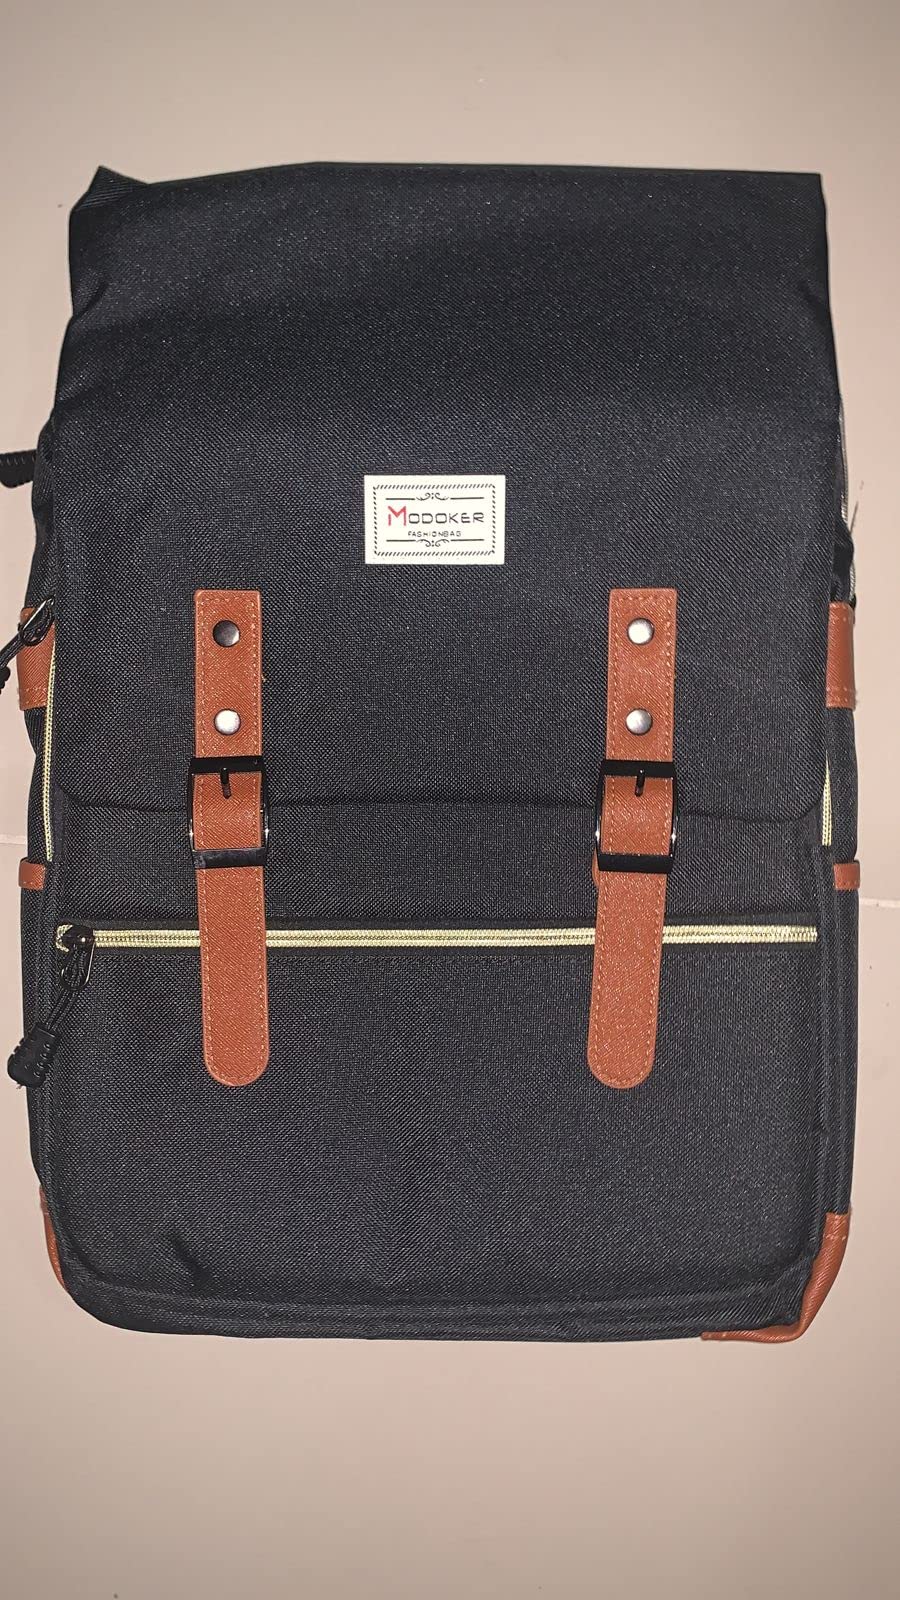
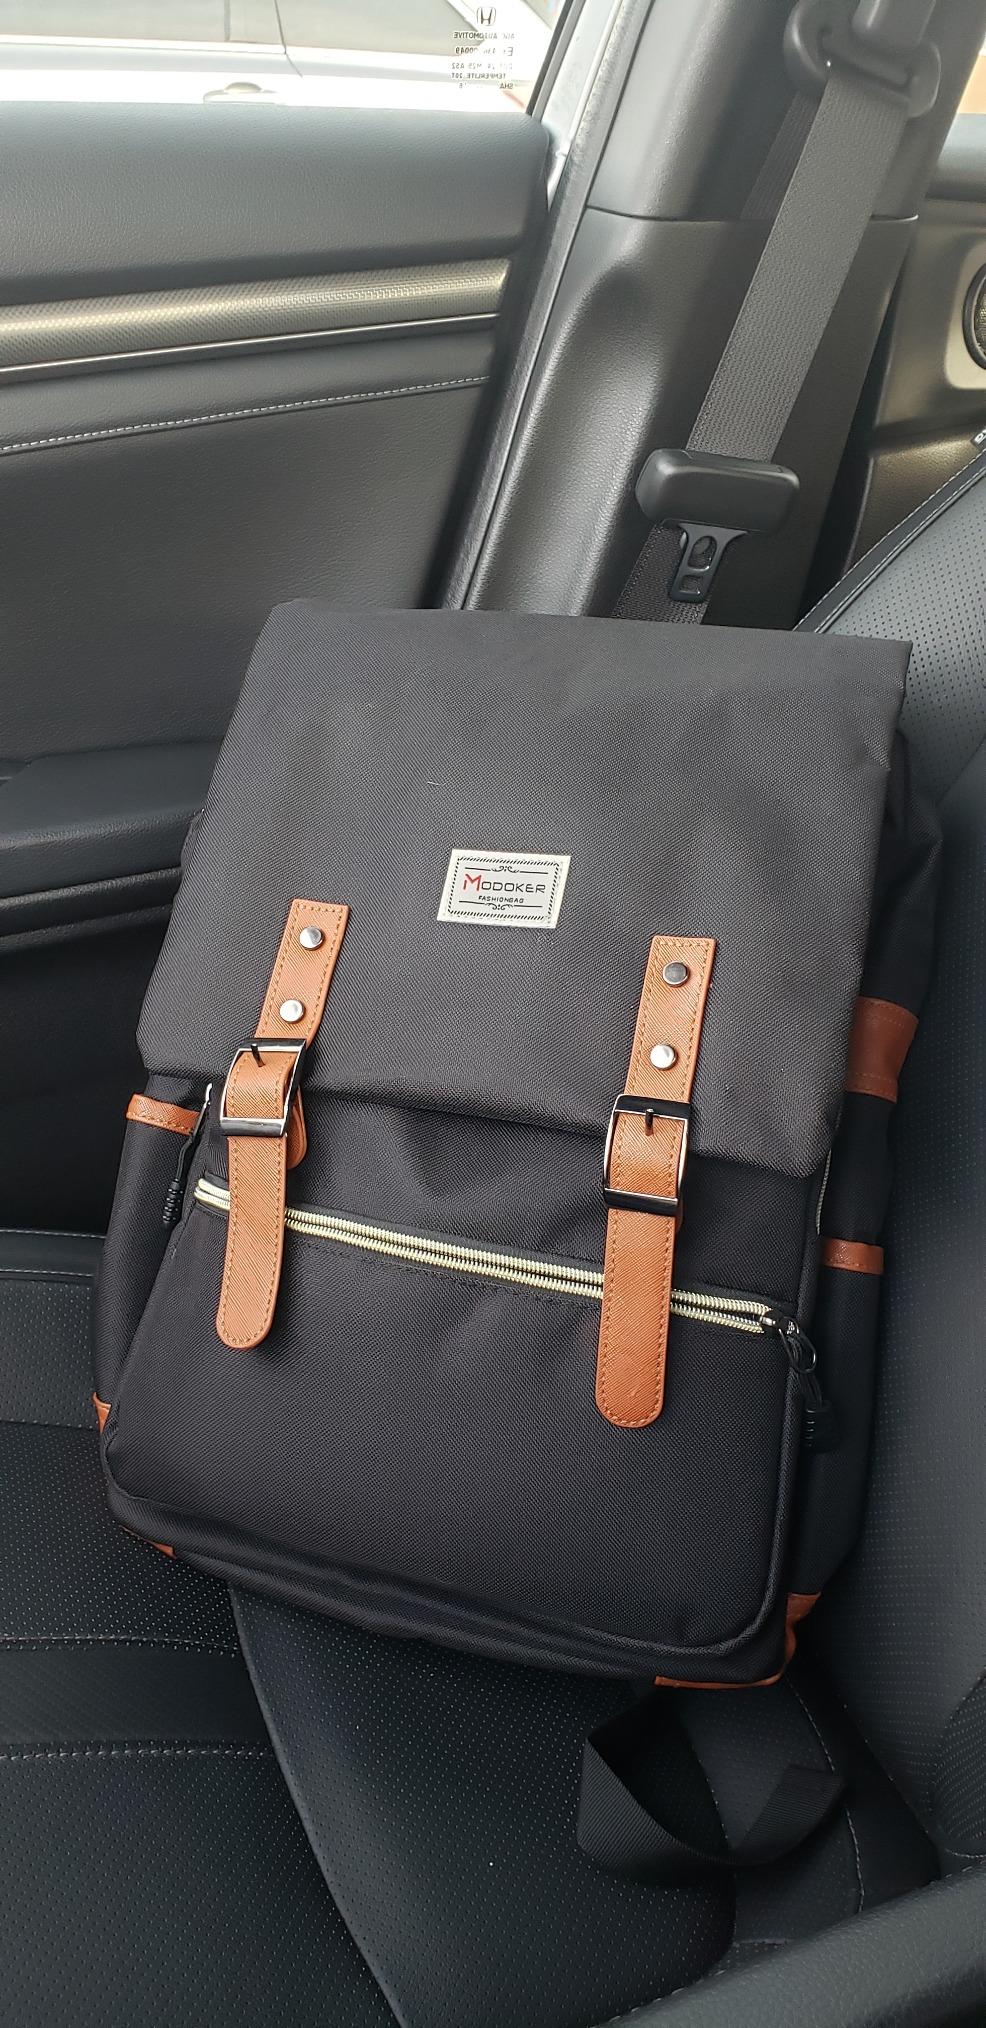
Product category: bag
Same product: yes